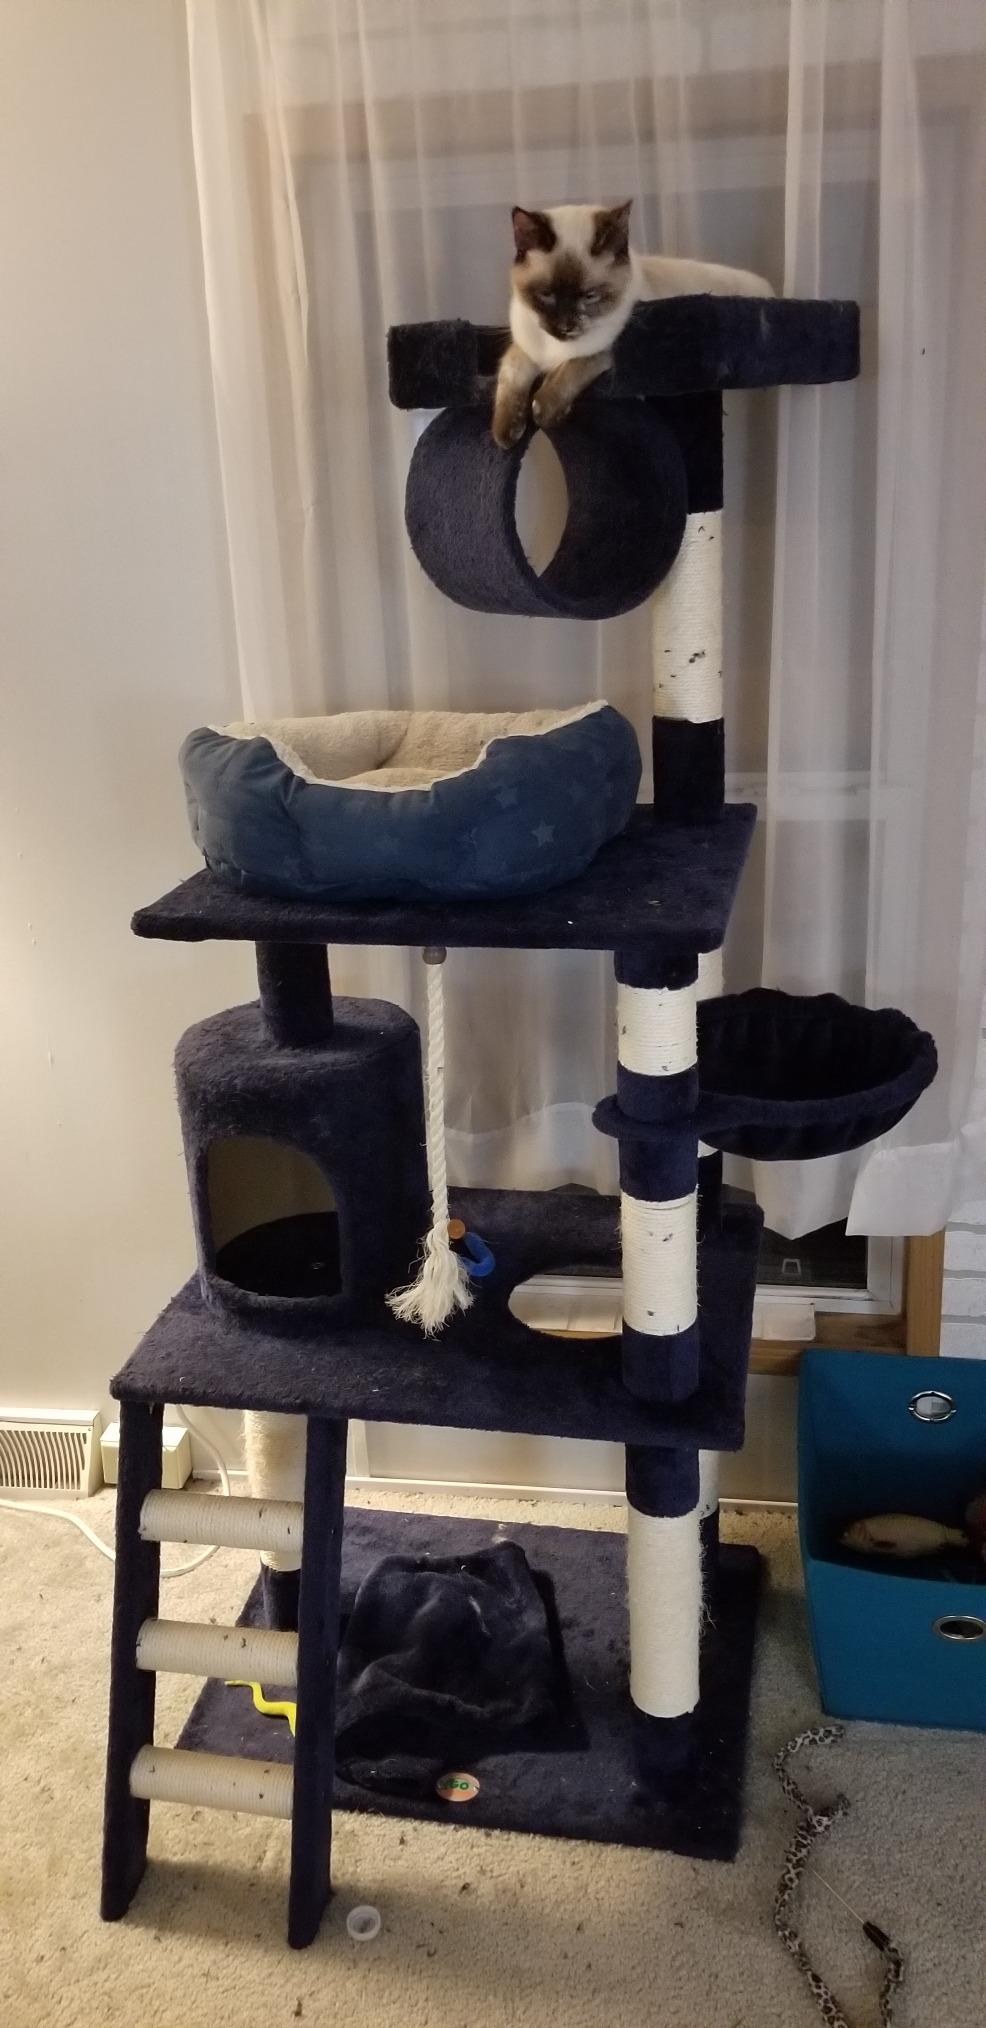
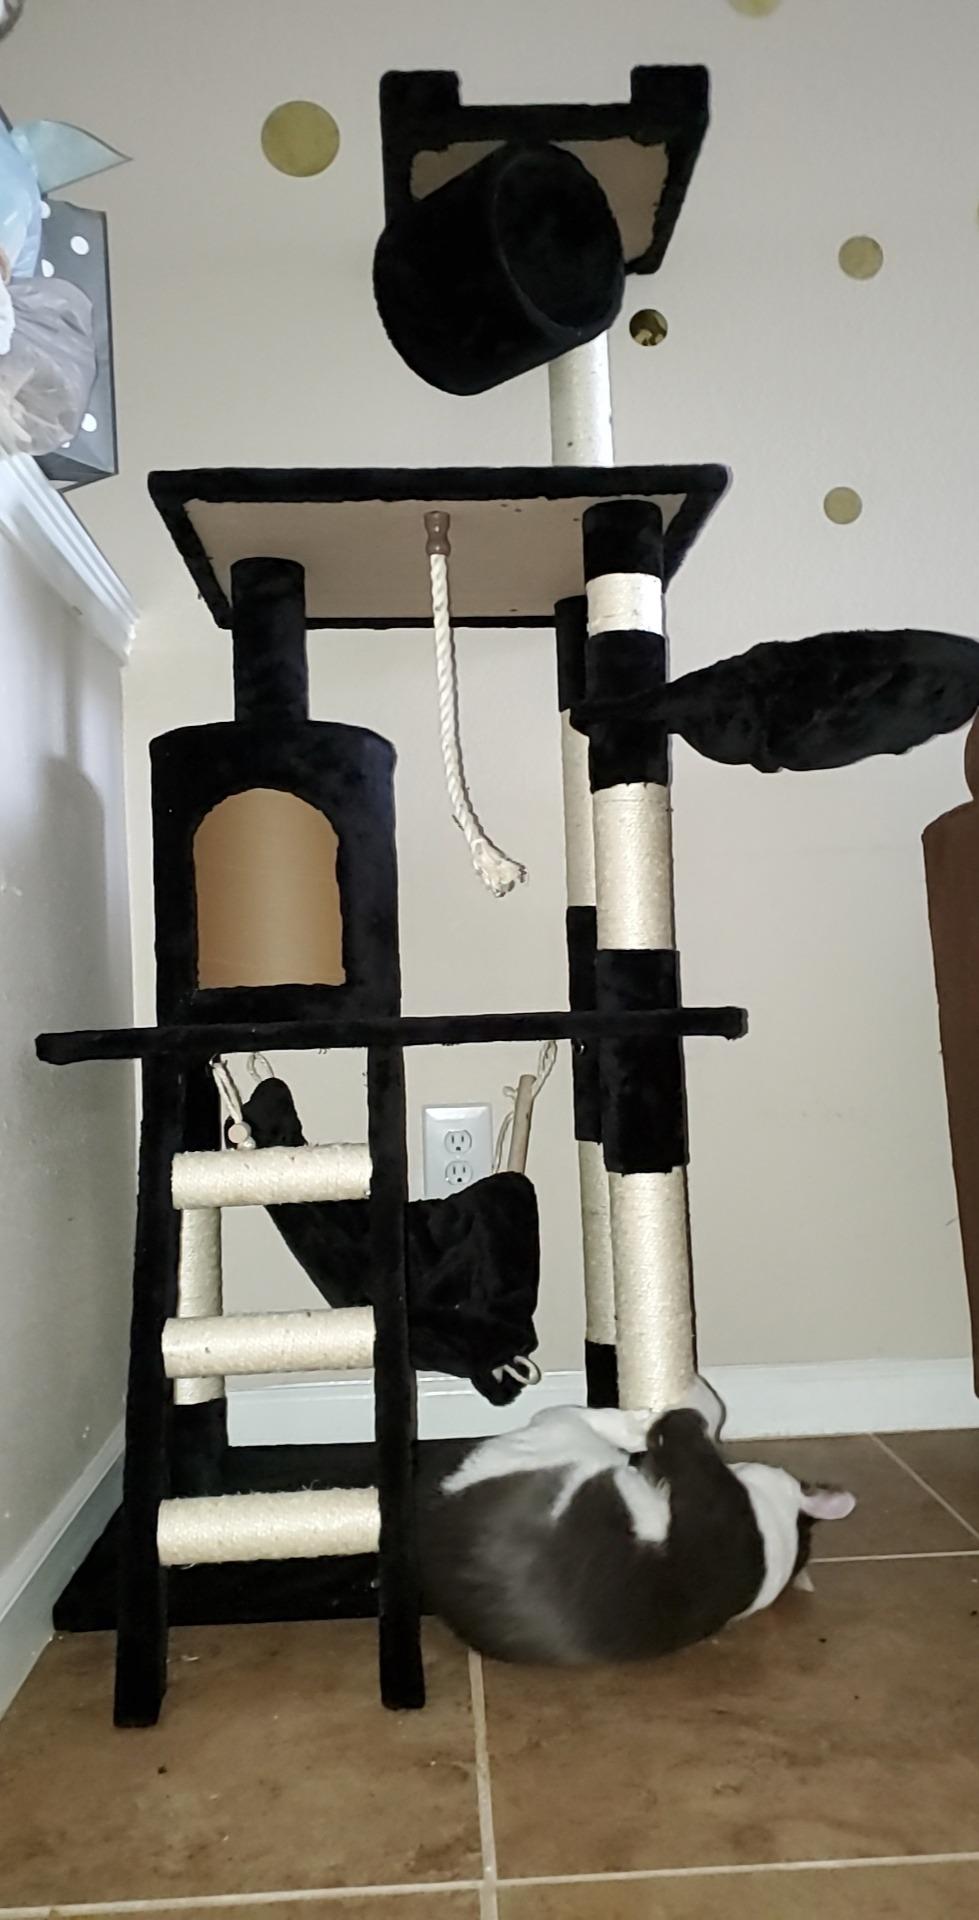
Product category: items_cat tree
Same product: no